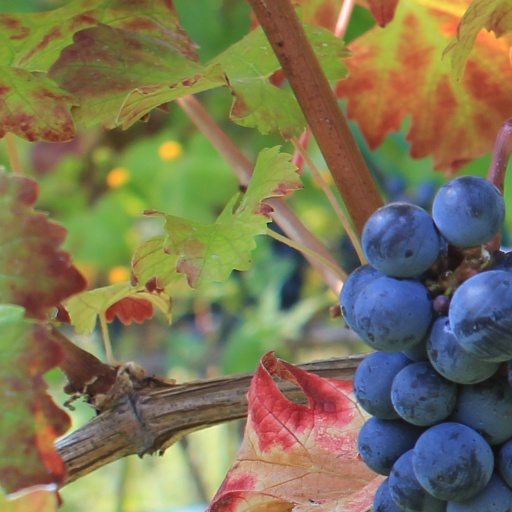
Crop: grape